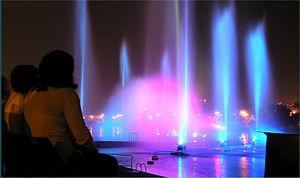
Ada Ciganlija est une île de Serbie située sur la Save et un quartier de Belgrade situé dans la municipalité de Čukarica. Le nom d'Ada Ciganlija peut aussi familièrement désigner le lac de la Save et la plage, qui bordent l'île.